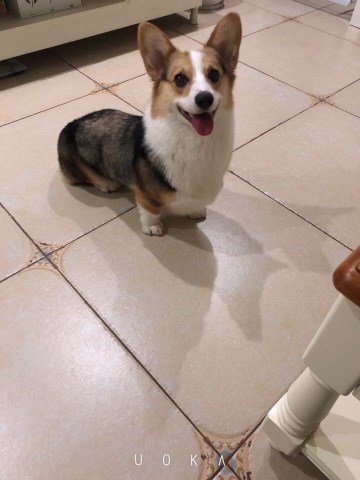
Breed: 2909-n000116-Cardigan